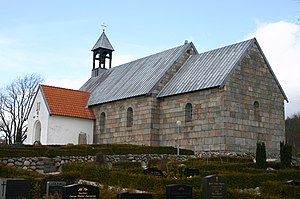
Skjern Kirke (Viborg Kommune)
Skjern Kirke er en kirke beliggende i Skjern Sogn (Viborg Kommune). Den har romansk kor og skib samt nyere våbenhus. Murene omsat ved en restaurering i 1887, hvor man dog har bevaret østgavlens vindue og dørene. Norddøren er tilmuret og har tympanonfelt med to løver. Syddøren flankeres af rundstave og søjler. Det indre har bjælkelofter.